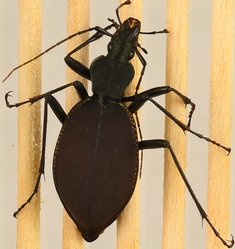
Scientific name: Scaphinotus angusticollis
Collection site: Abby Road NEON (ABBY), plot ABBY_006